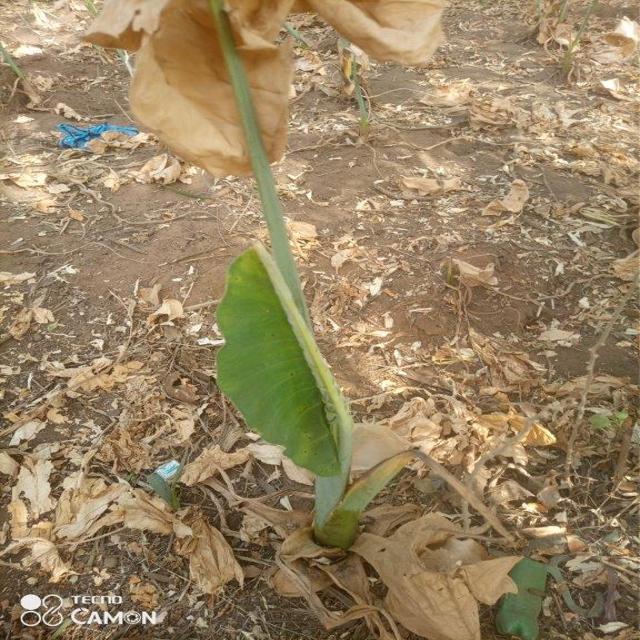
Label: Late_Blight